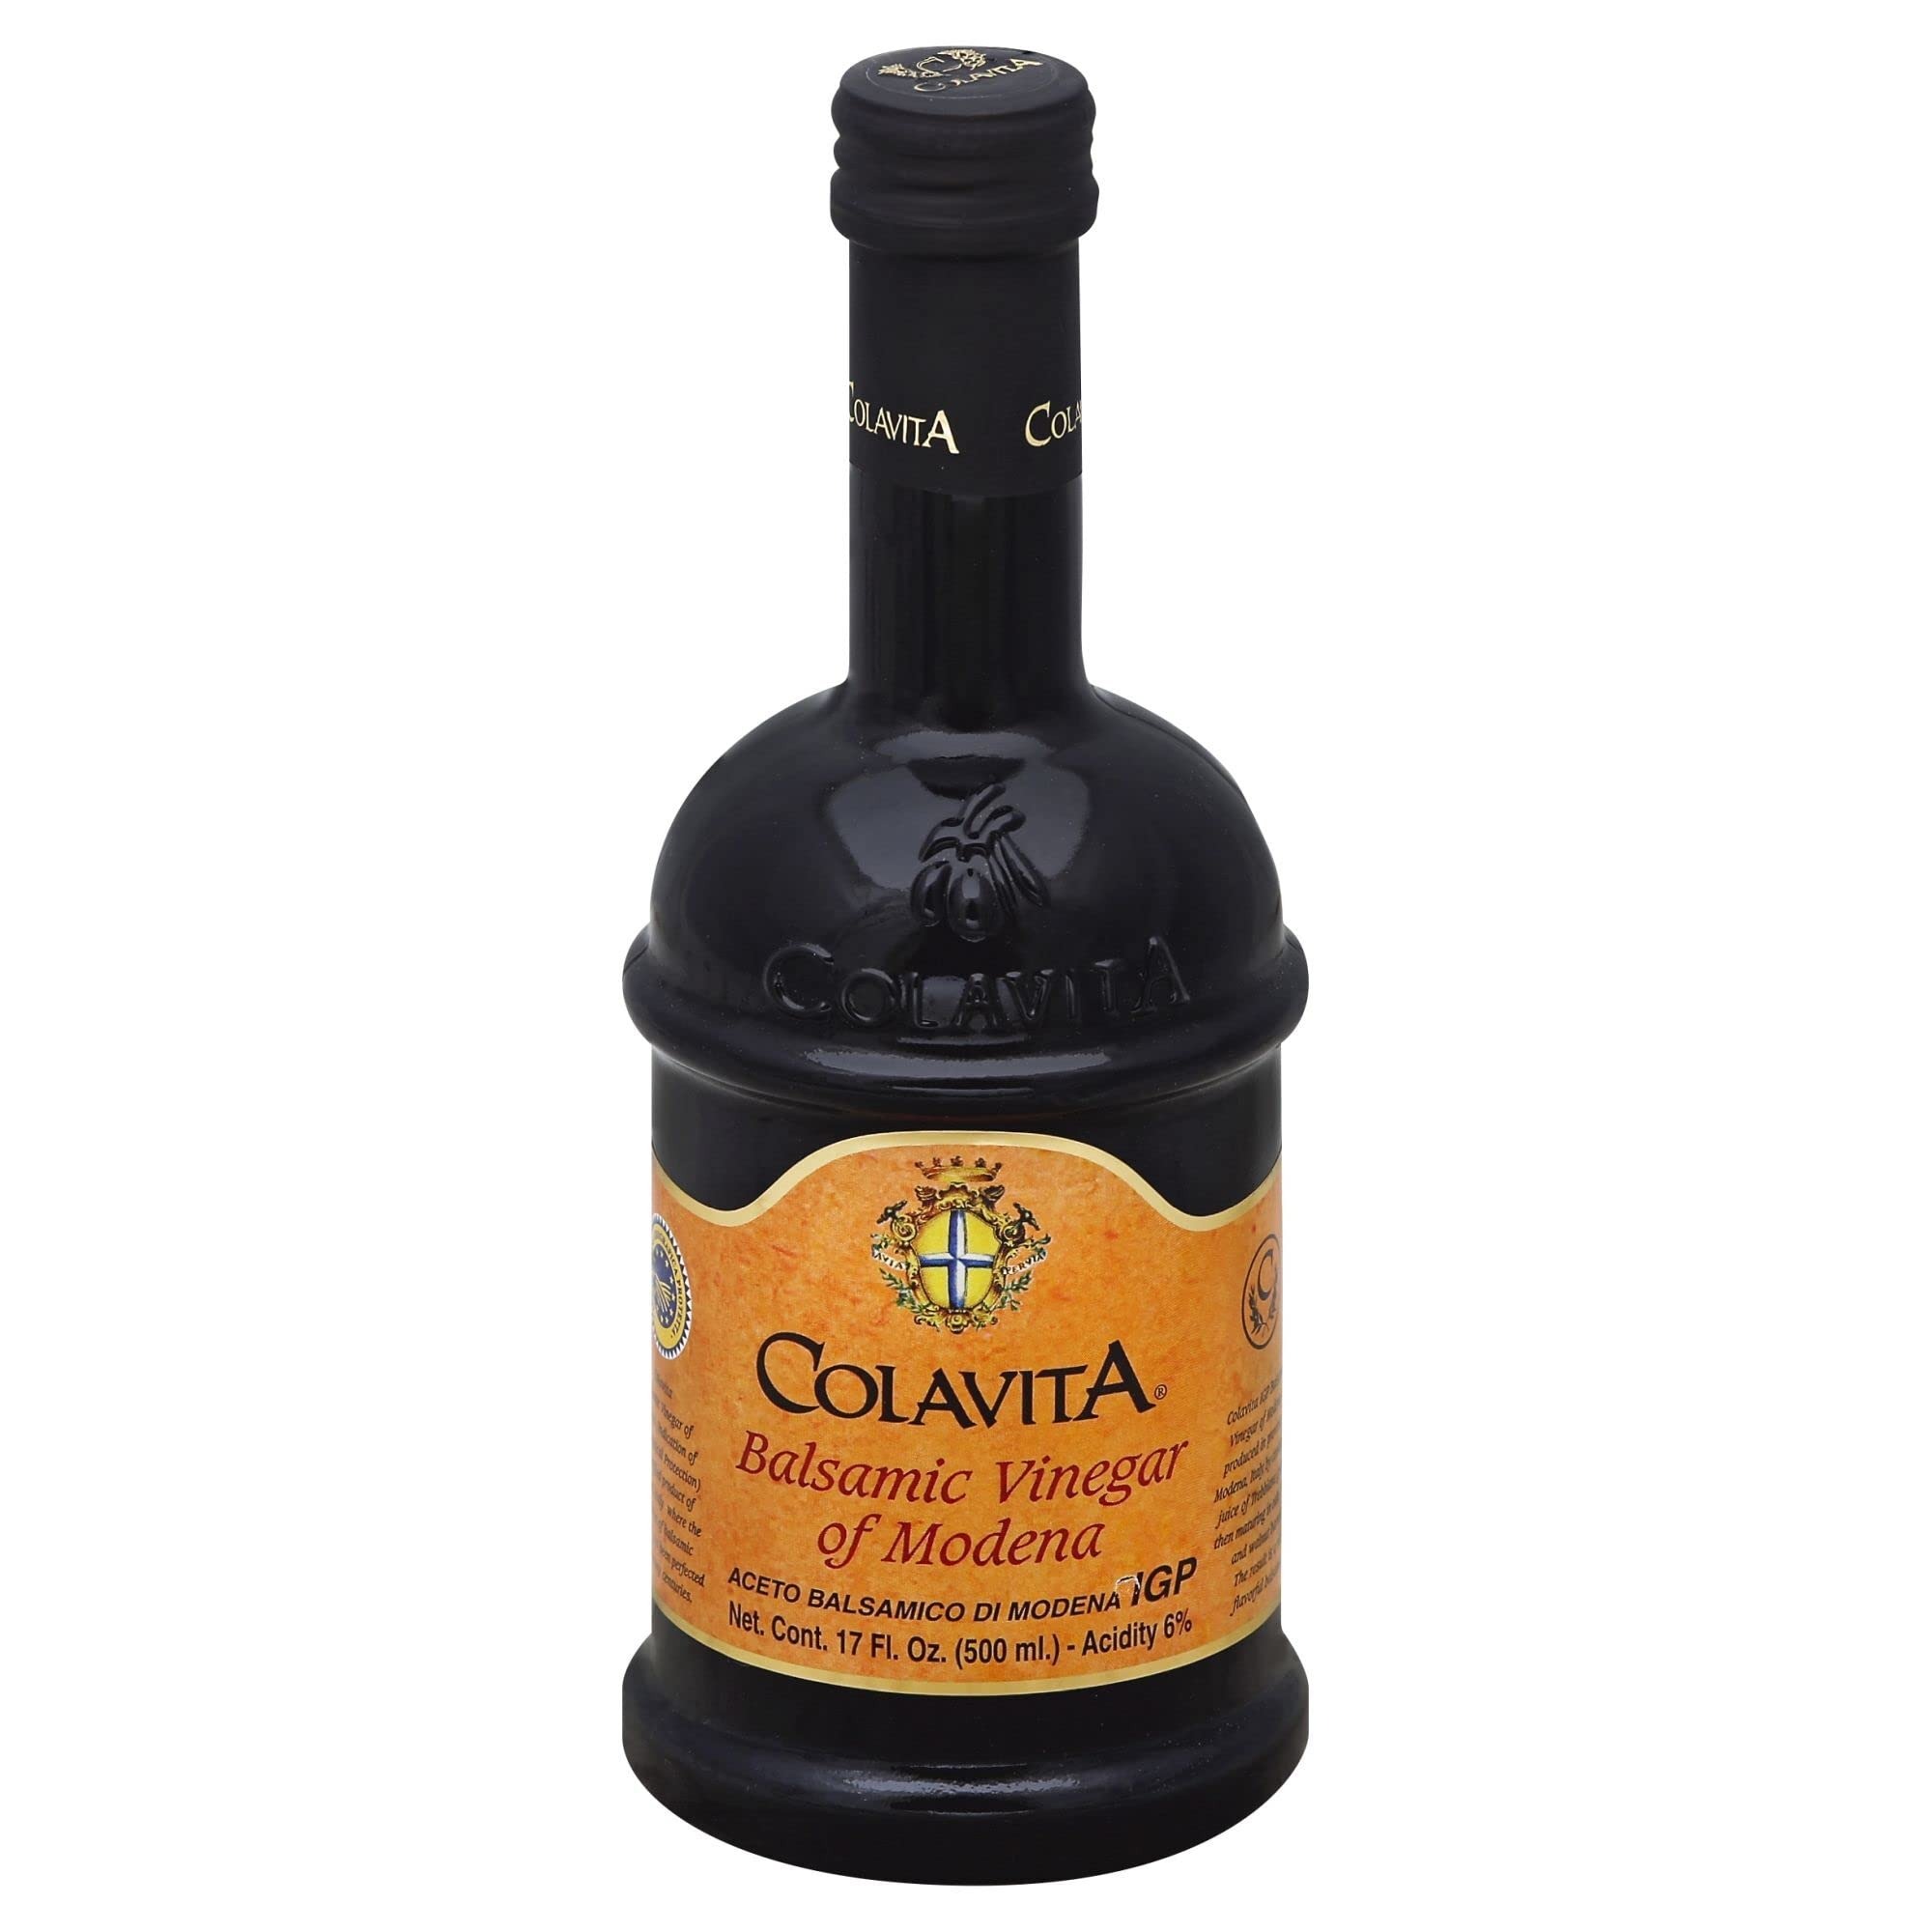
Item Name: Colavita Aged Balsamic Vinegar, 17 Oz
Value: 17.0
Unit: Fl Oz

Price: 4.985